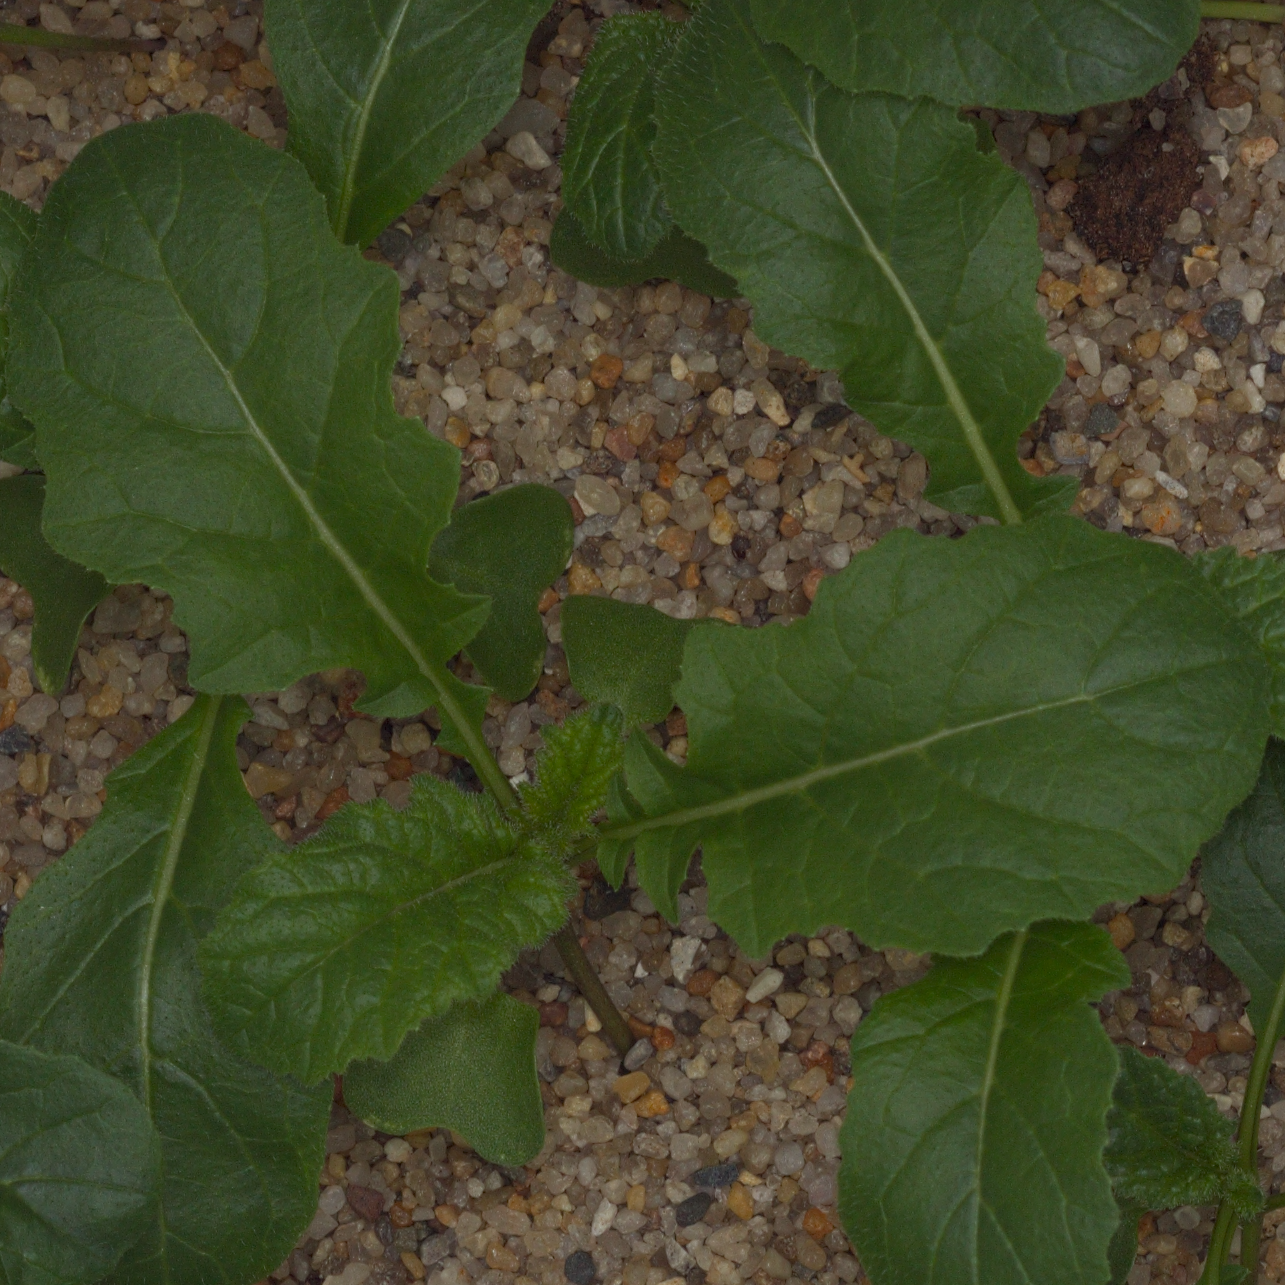
Label: charlock